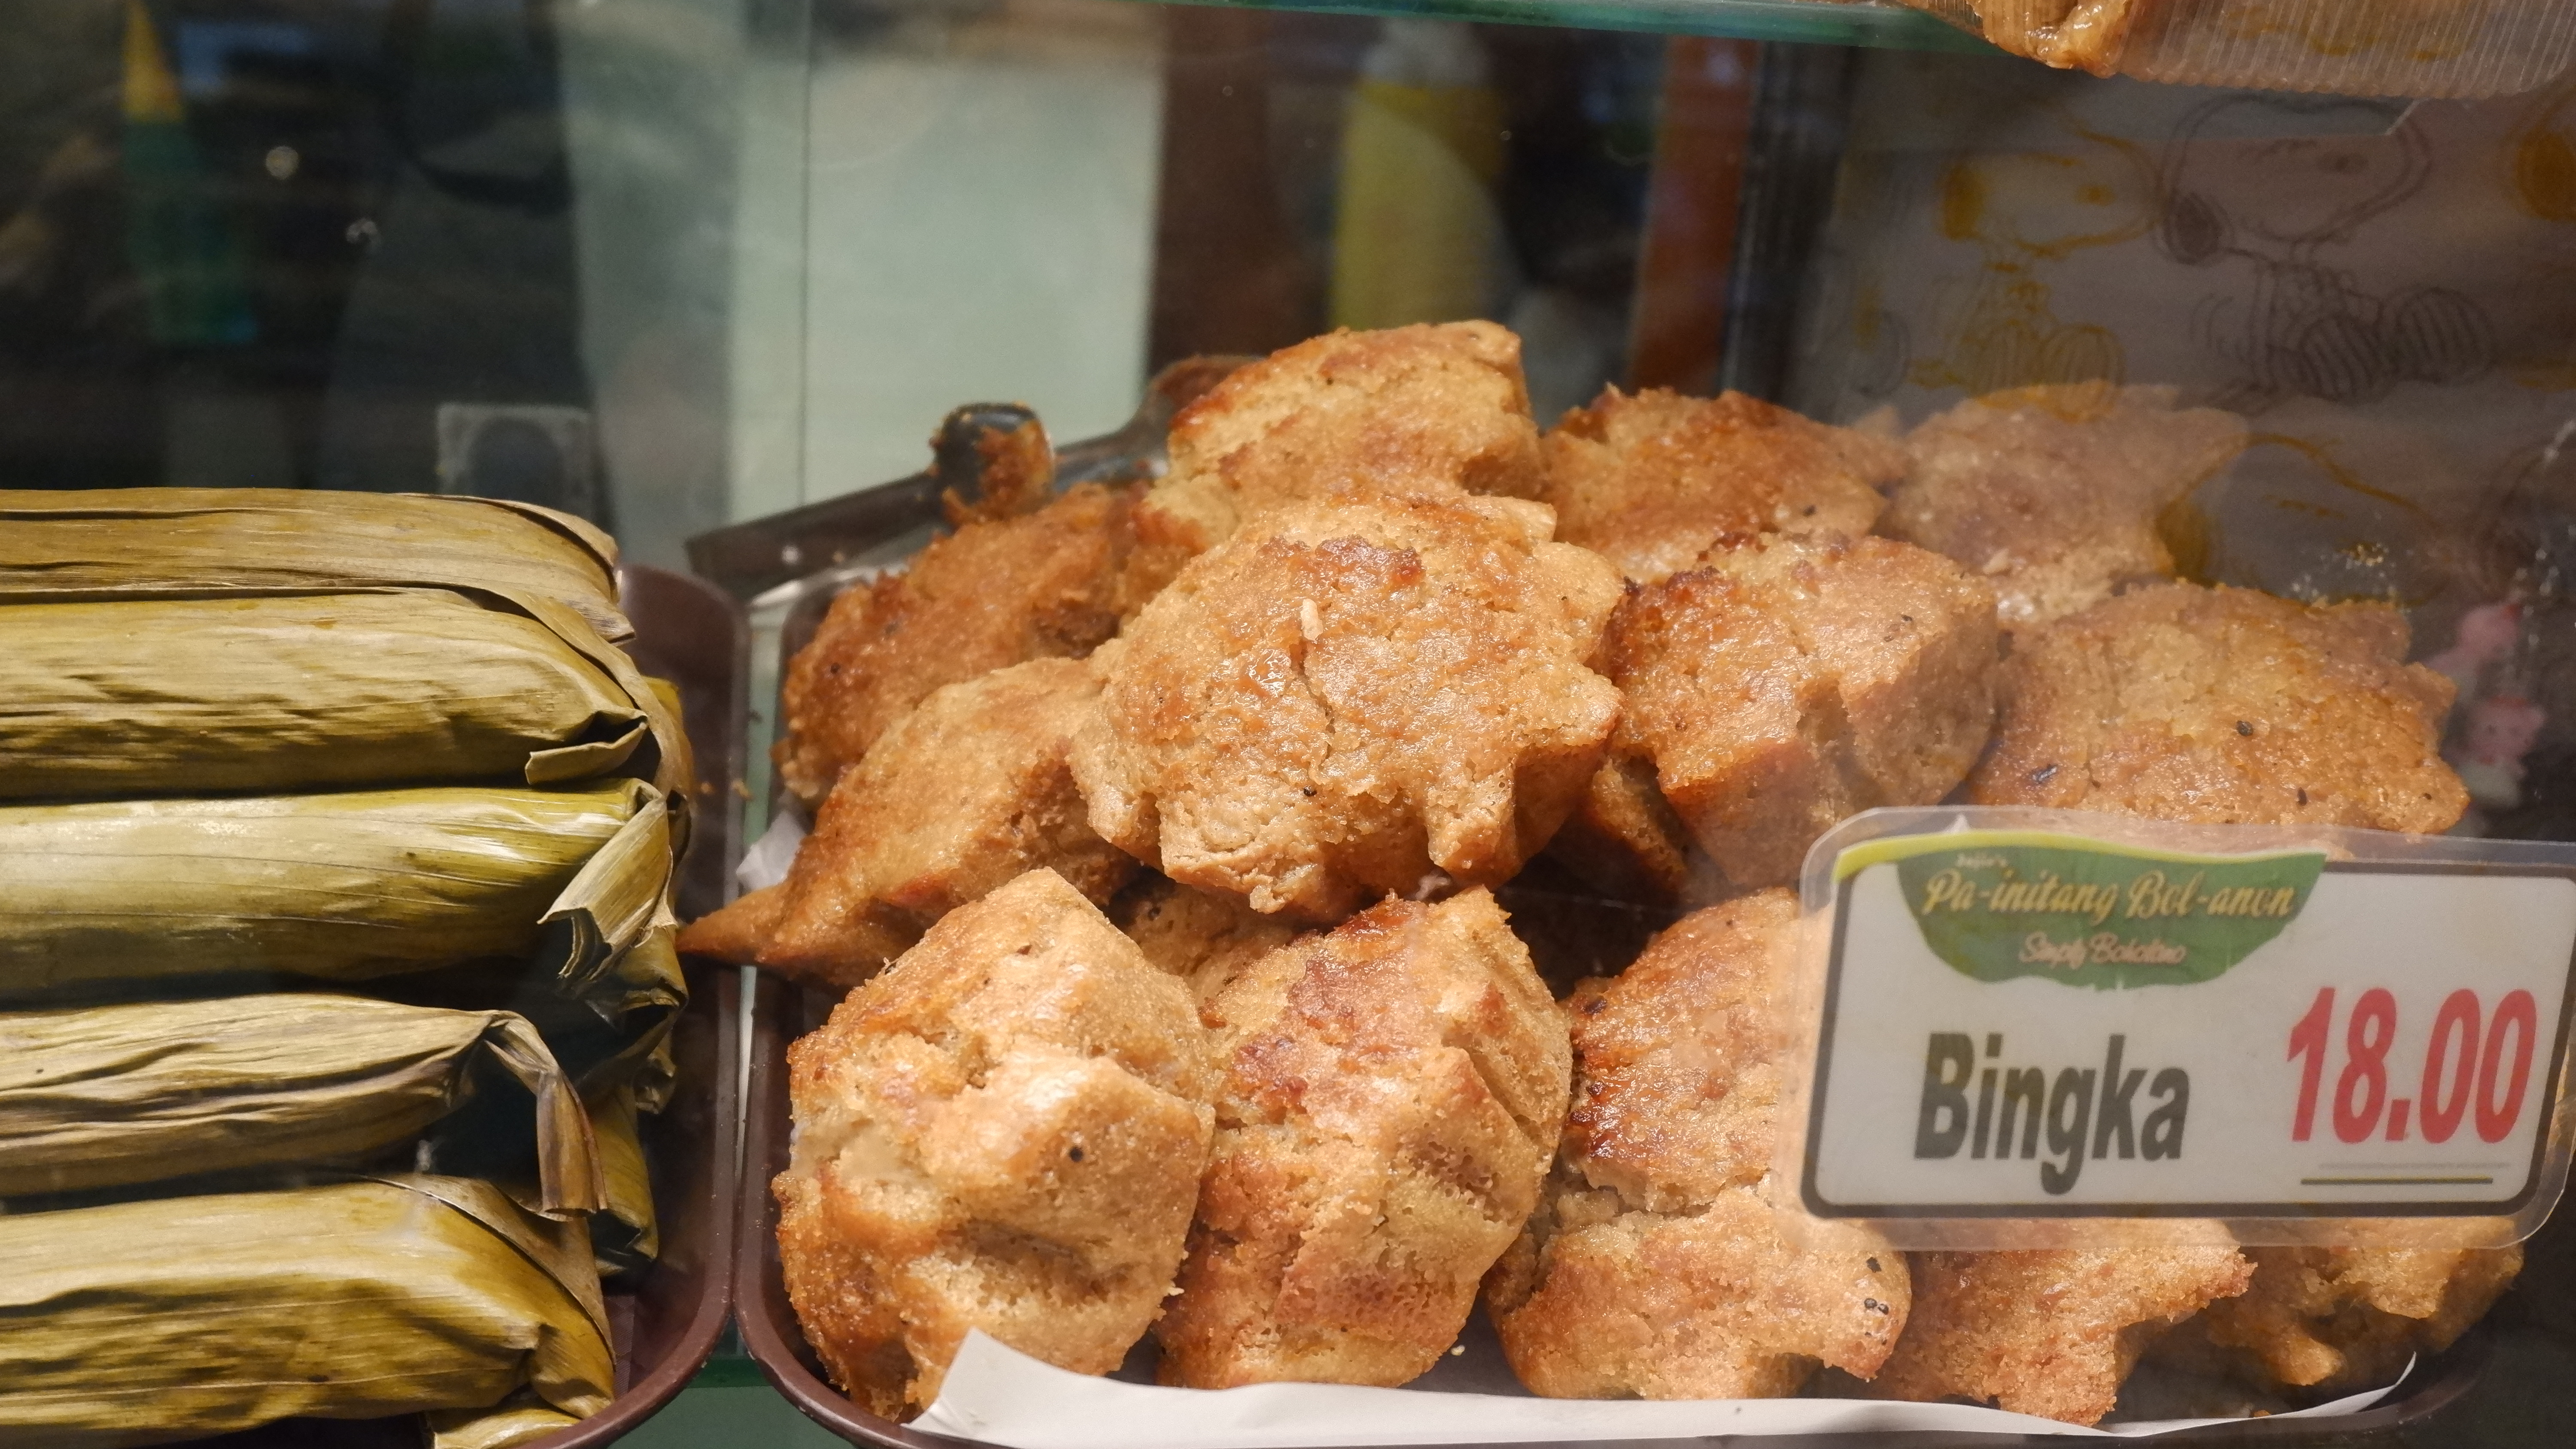
cake, food, ingredient, deep frying, cuisine, recipe, fast food, dish, baked goods, fried food, produce, junk food, meat, finger food, cooking, baking, comfort food, anzac biscuit, dessert, gluten, sweetness, delicacy, event, side dish, cookies and crackers, snack, frying, karaage, meal, chicken nugget, american food, Clam cake, rock, fritter, fried chicken, vegetarian food